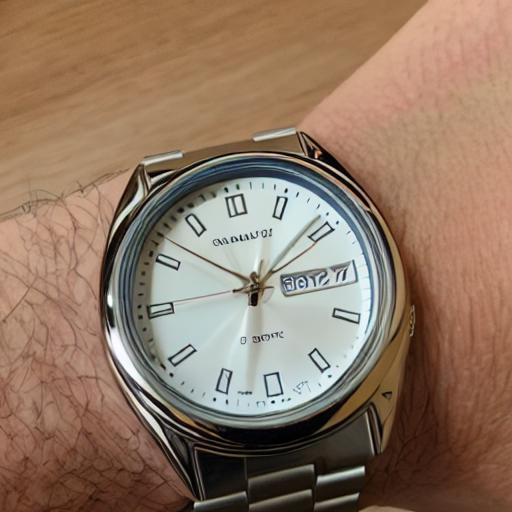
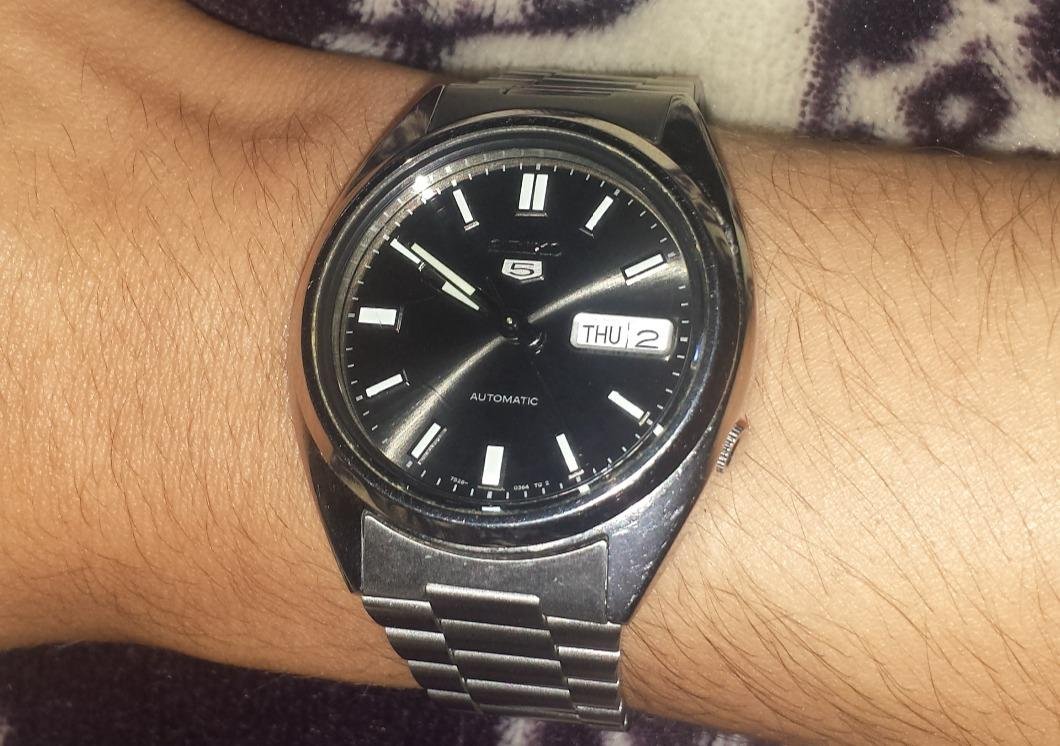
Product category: accessories_watch
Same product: no